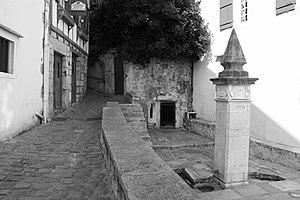
La vieille fontaine construite en 1676 était le principal lieu d'approvisionnement en eau de la commune avant l'adduction générale. En forme d'obélisque pointu de 2m de hauteur, l'eau coulait par 2 tuyaux situés à sa base. This building is inscrit au titre des Monuments Historiques. It is indexed in the Base Mérimée, a database of architectural heritage maintained by the French Ministry of Culture,
Cet article dresse la liste des fontaines protégées au titre des monuments historiques dans la région dd la Nouvelle-Aquitaine.
Cet article recense une partie des monuments historiques des Pyrénées-Atlantiques, en France.